Shunjuen Incident

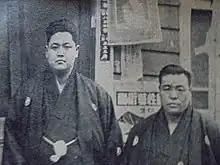
Tenryū (left) and Ōnosato (right) after they cut off their

When news spread that the mediation was unsuccessful, Kagamiiwa and ten non-Dewanoumi stable wrestlers (including Minanogawa), who had been sitting on the sidelines until then, joined in. To show their determination, thirty "rikishi" performed the "ōichōmage" cutting ceremony and sent the hairs in signed papers to the Sumo Association headquarter before formally proclaiming their withdrawal from the Association. Meanwhile, the Sumo Association announced the formal expulsion of the 48 wrestlers who went on strike and postponed until further notice every tournament (an unusual decision, considering how rare it is to cancel sumo tournaments). Several stablemasters and coaches, including (Dewanoumi), Asashio Tarō II (Takasago) and former gyōji Kimura Soshiro (Irumagawa) resigned in the form of taking responsibility for their apprentices actions and the failure of the negotiations.